McLaren Vale

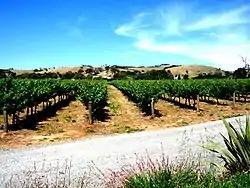
McLaren Vale vineyard

The McLaren Vale wine region is well known for its dry red wines, especially those made from Shiraz, Cabernet Sauvignon and Grenache grapes. A range of climate appropriate Mediterranean grape varieties including Mourvedre, Tempranillo, Nero d'Avola and Sangiovese are increasingly being grown. White wine varieties in the wine region include Fiano, Vermentino, Grenache blanc, Roussanne and other such Mediterranean varieties.